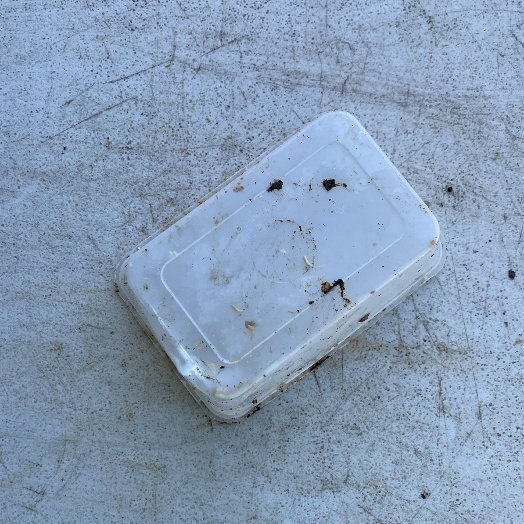
Label: Plastic